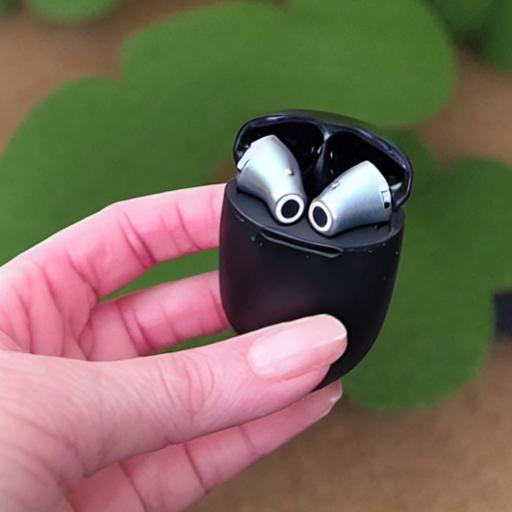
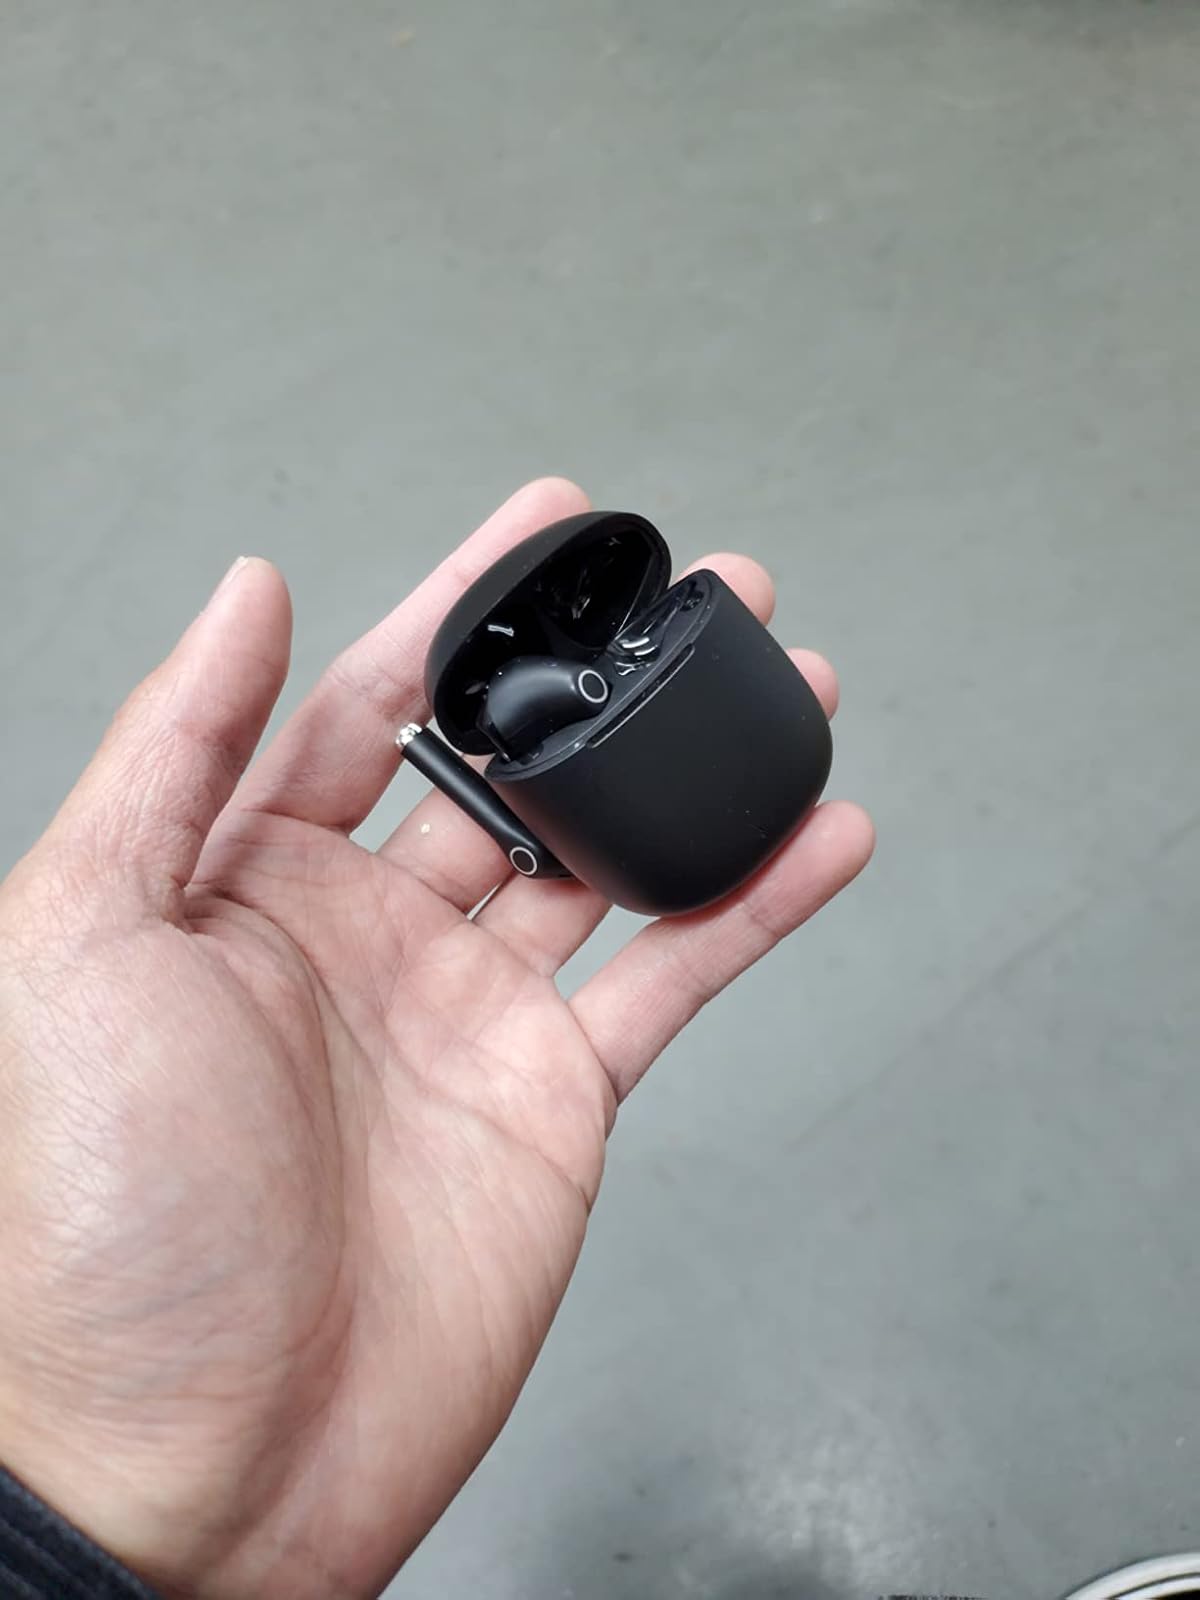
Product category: earbuds
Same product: no